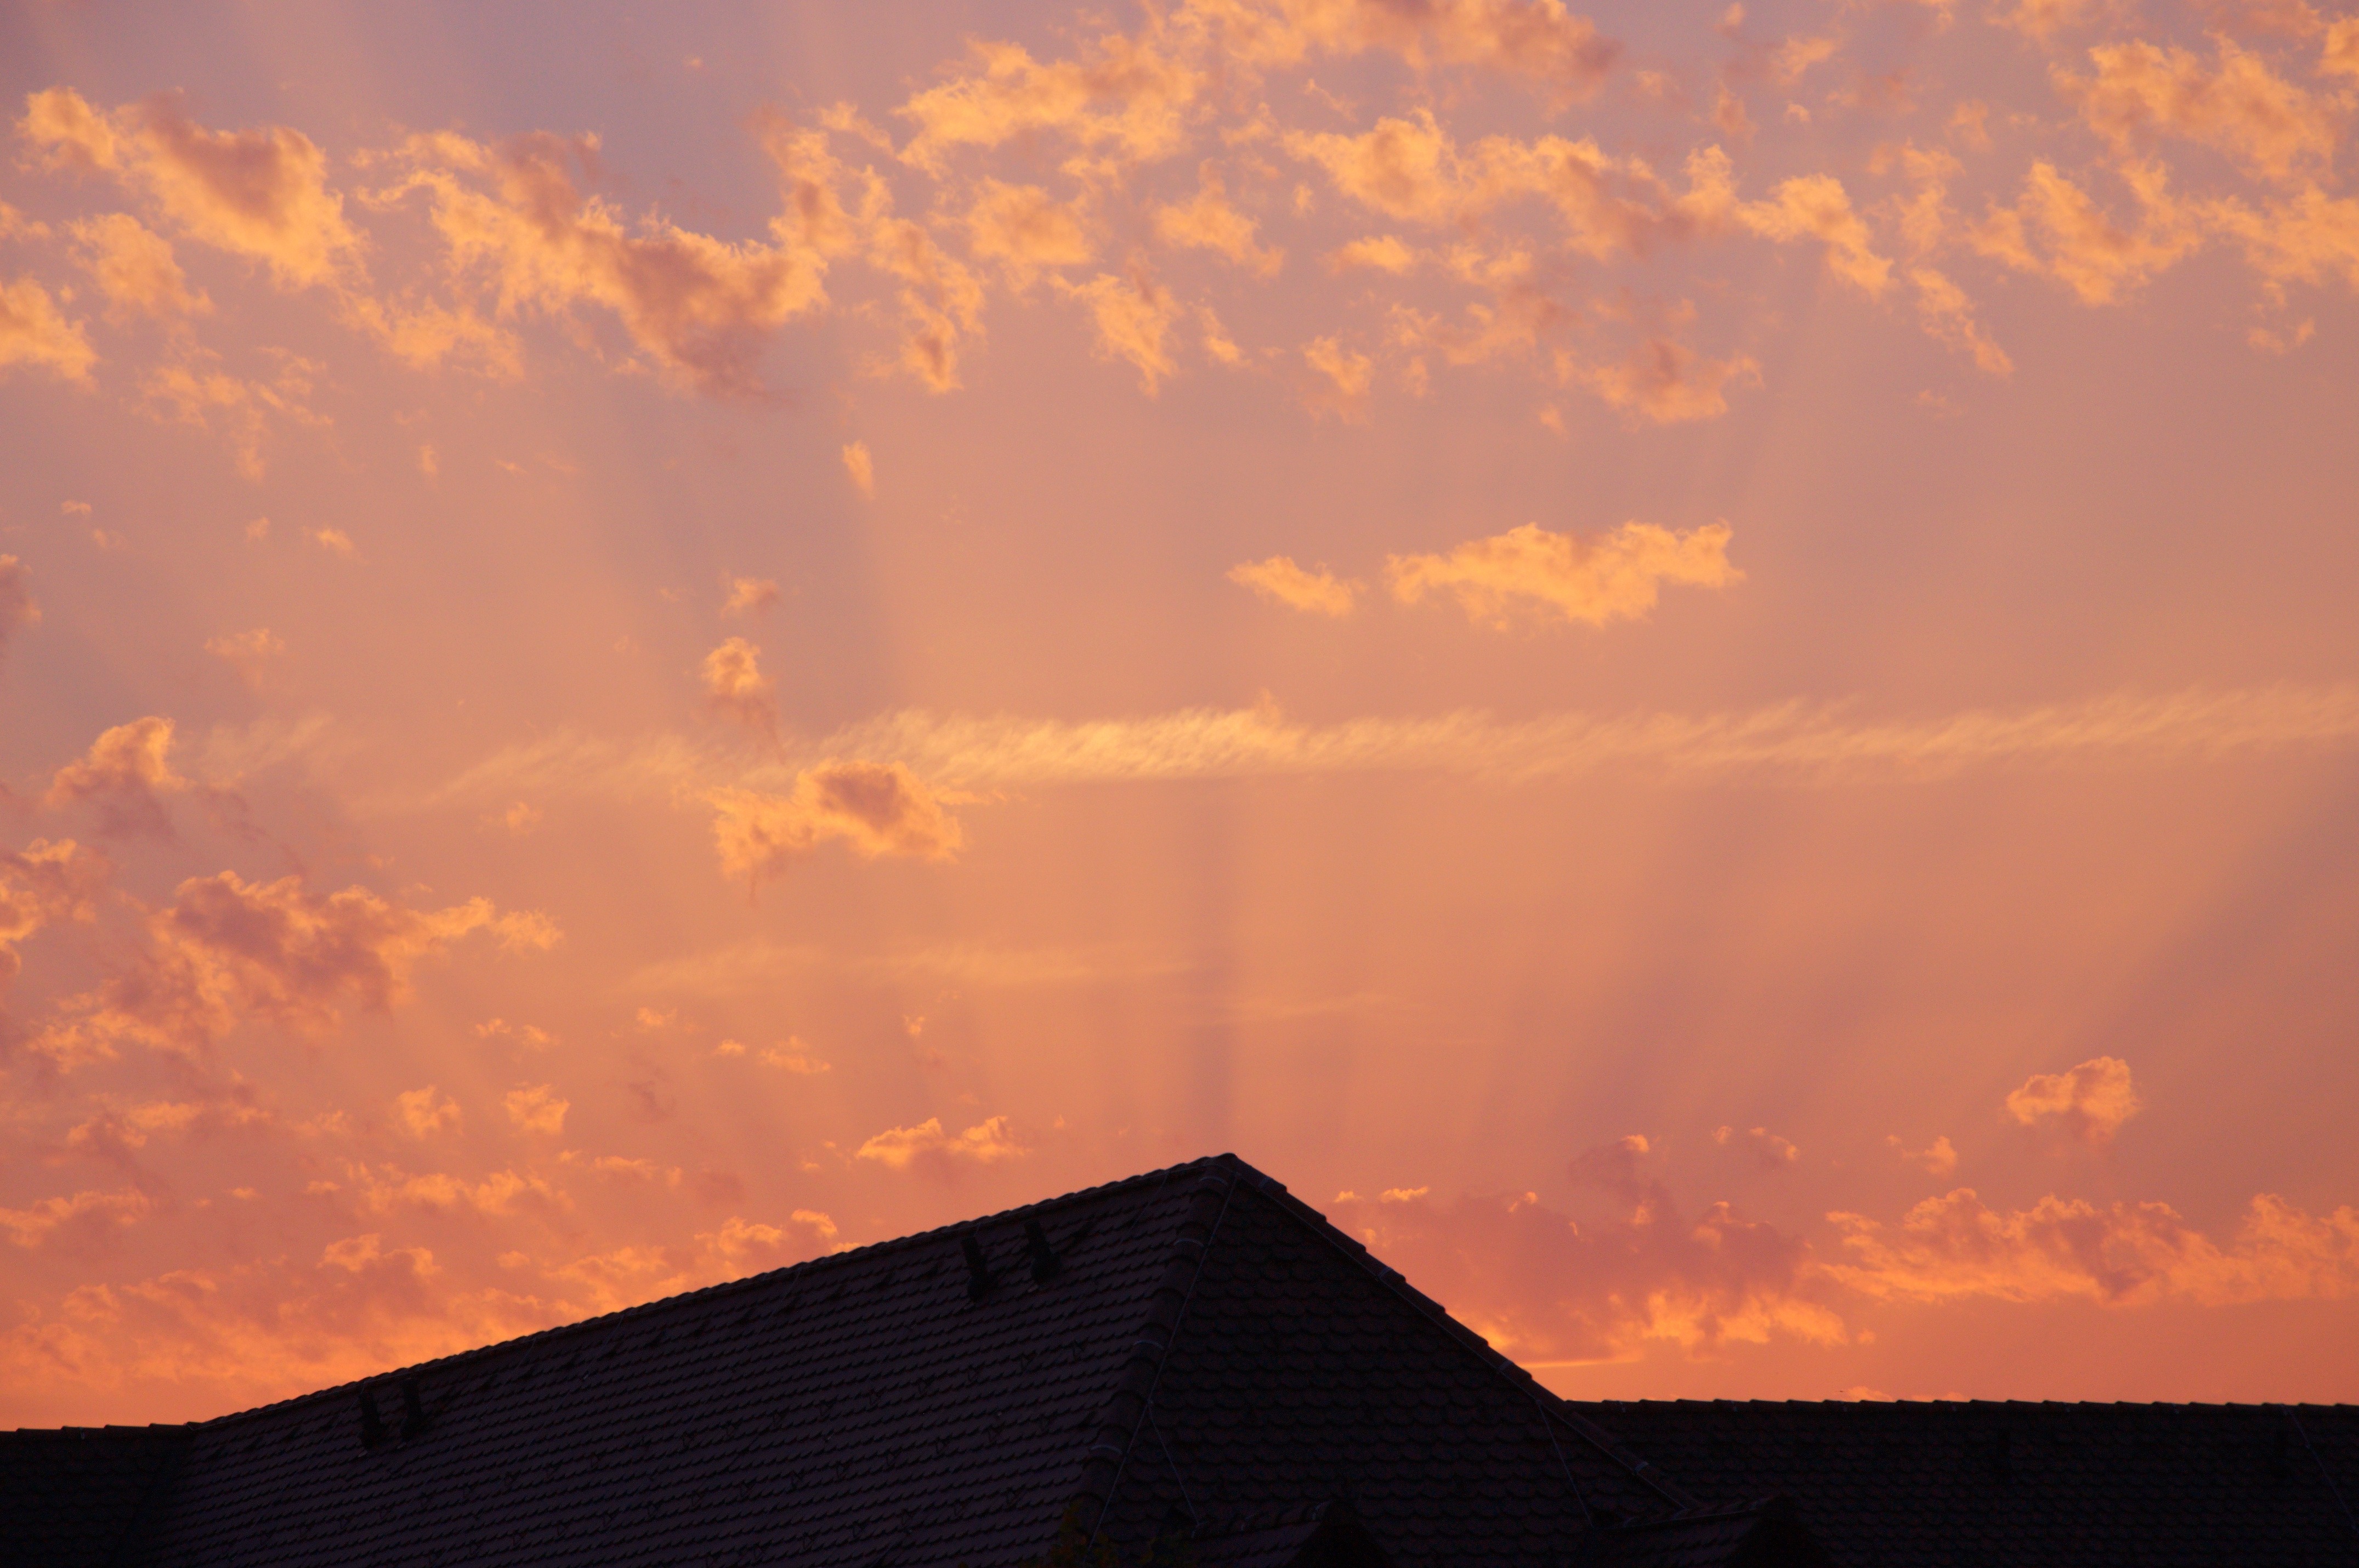
horizon, cloud, sky, sun, sunrise, sunset, sunlight, morning, dawn, atmosphere, dusk, evening, clouds, roofs, afterglow, evening sky, meteorological phenomenon, red sky at morning